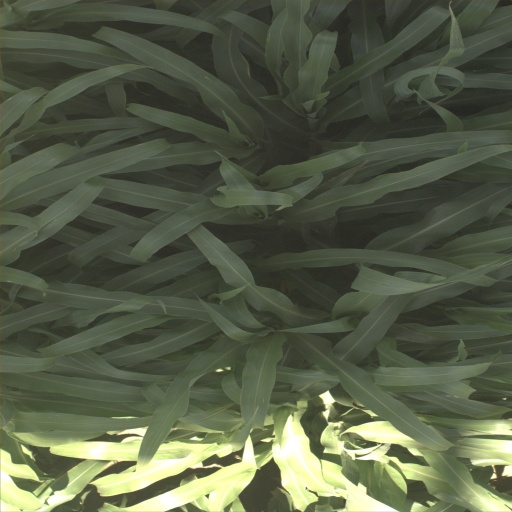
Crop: sorghum